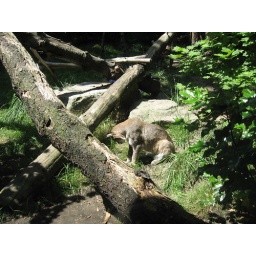
A cat named Bob, playing in the grass